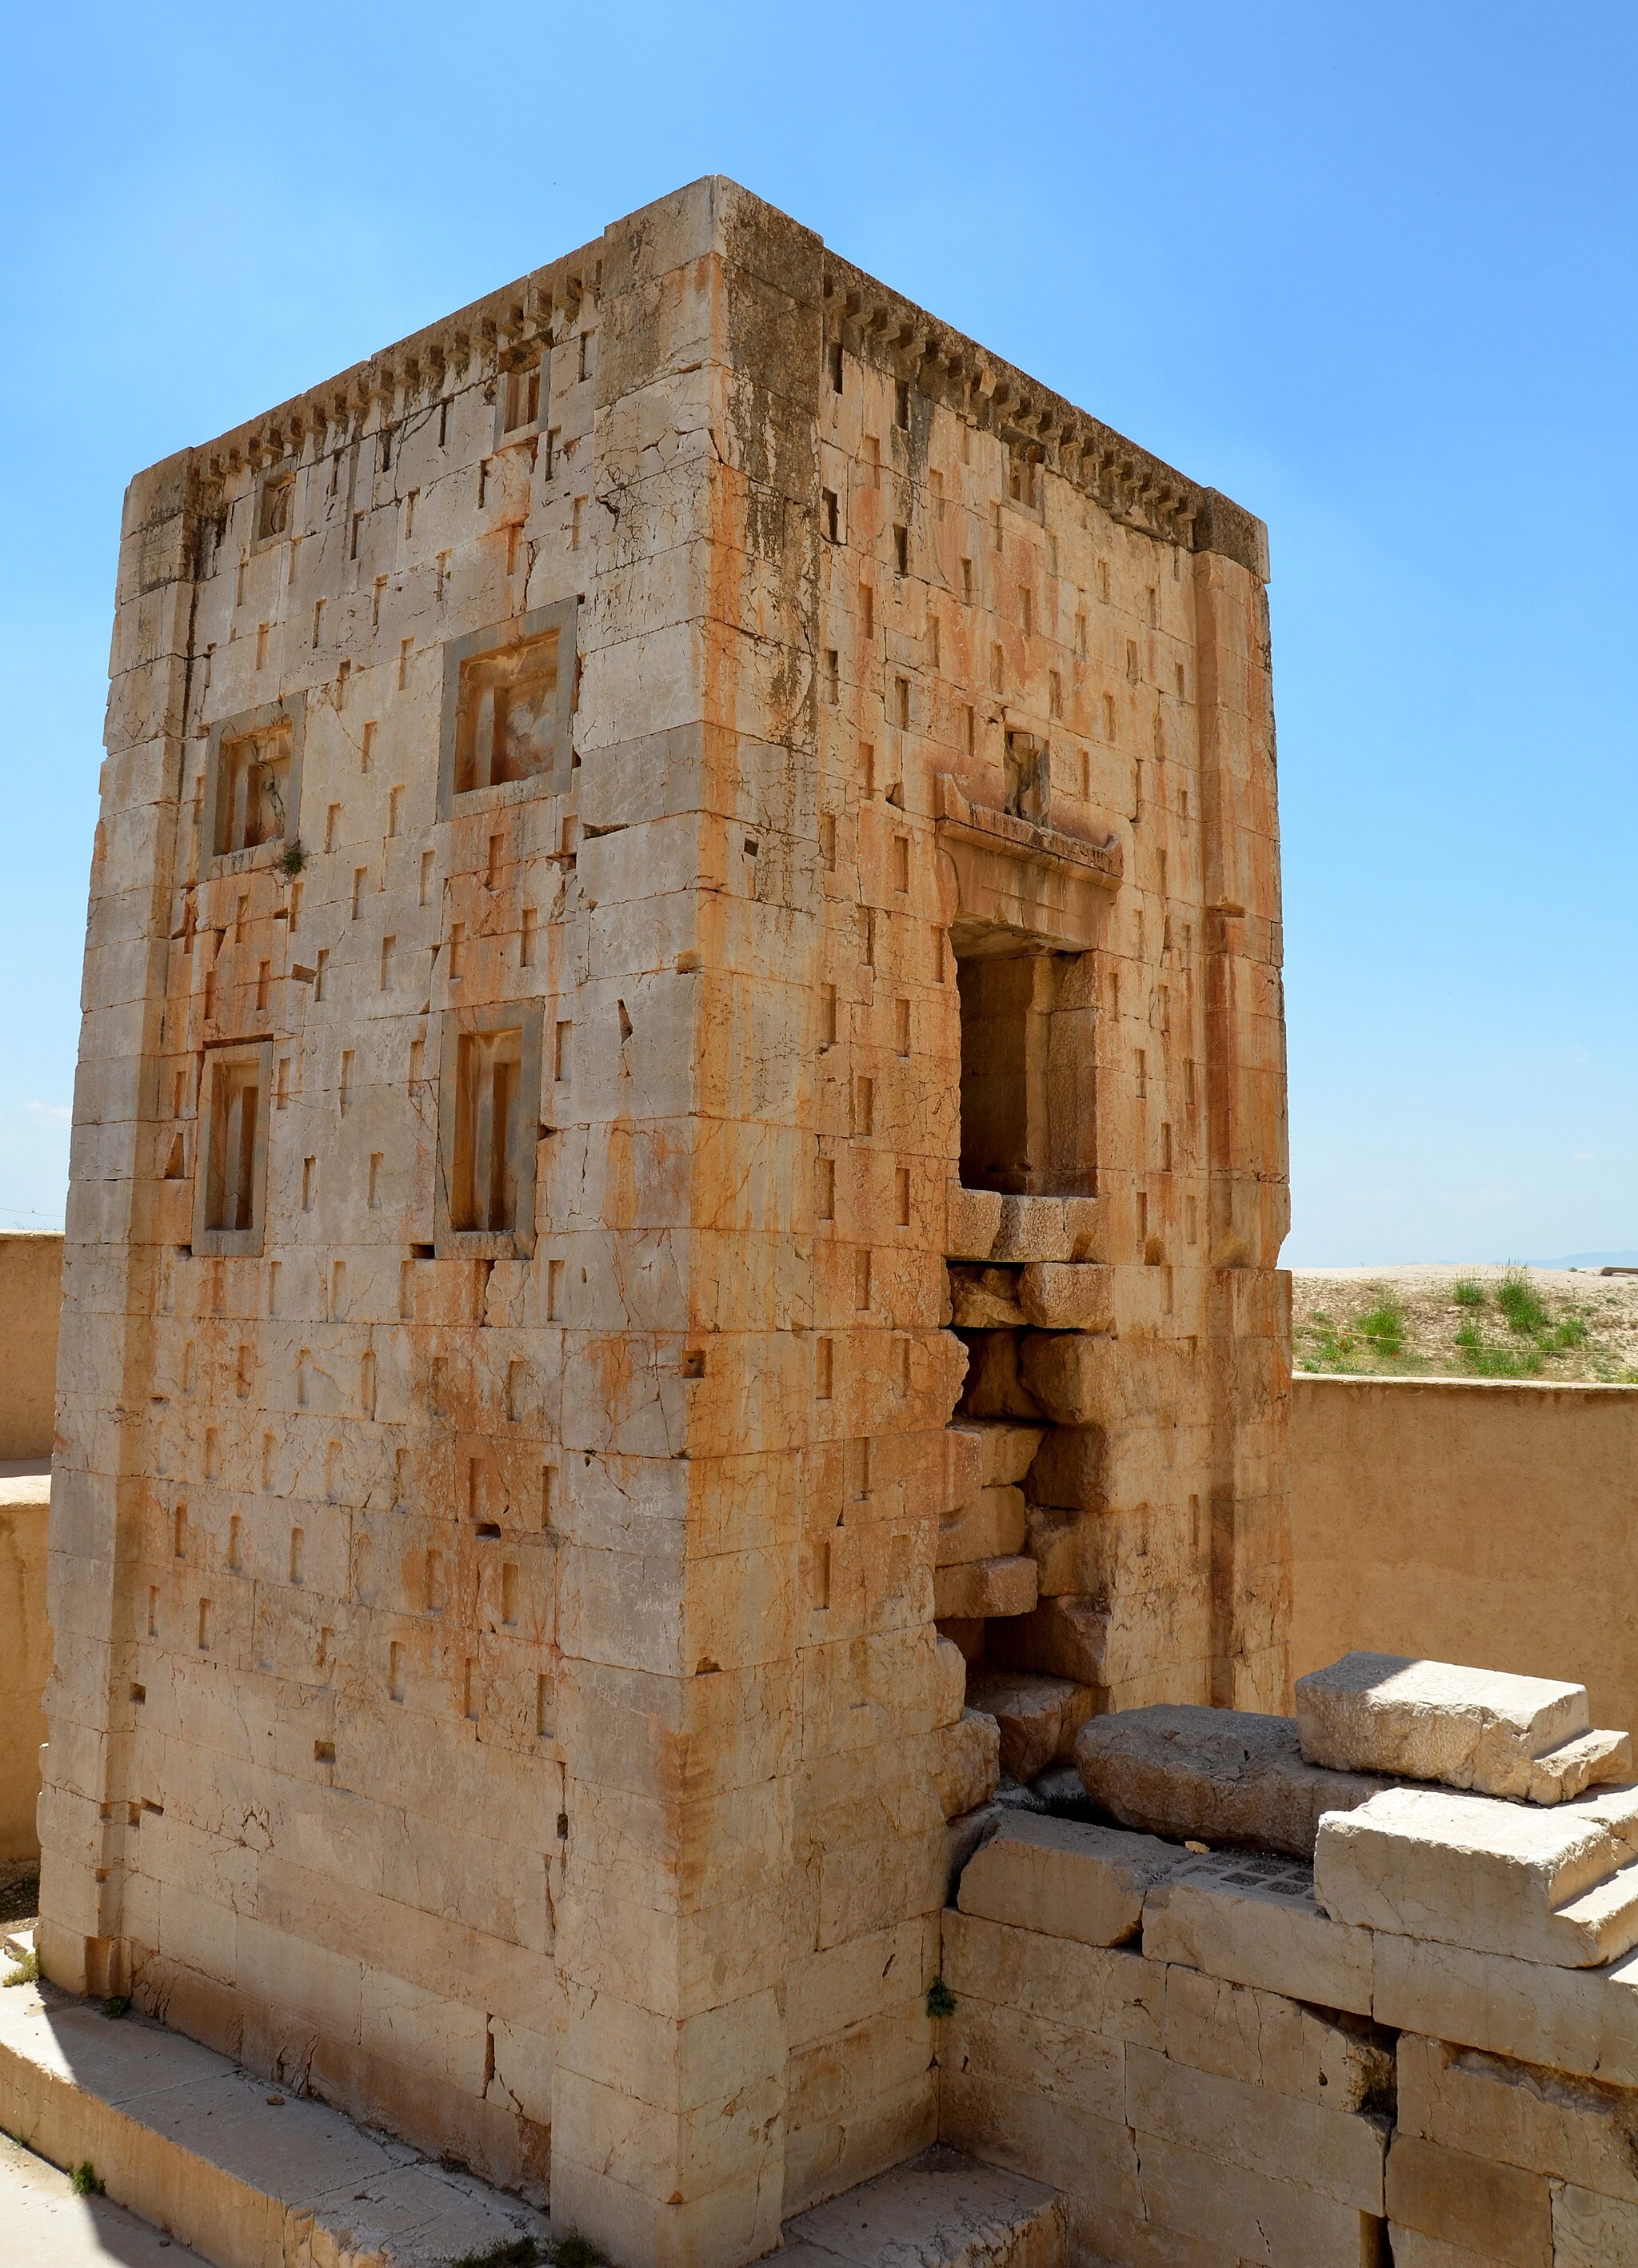
Title: The Zarathustra Kaaba - Ka'abeye Zartosht - panoramio
Description: The Zarathustra Kaaba - Ka'abeye Zartosht
Date: Taken on 26 April 2012
Categories: Ka'ba-ye Zartosht, Panoramio files uploaded by Panoramio upload bot, Panoramio images reviewed by trusted users, Photos from Panoramio, Files with coordinates missing SDC location of creation, Iran photographs taken on 2012-04-26, Photos from Panoramio ID 1317158